Doiran Lake

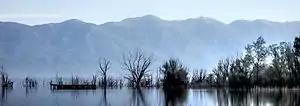
Landscape

The lake is shallow and eutrophic, with extensive "Phragmites" reedbeds. Due to the overuse of the lake's water for agricultural purposes, Doiran's water nearly drained out, but the disaster was avoided after both countries took measures to replenish and sustain water levels. Frequent and heavy rainfall in later years helped restore water levels in the lake.